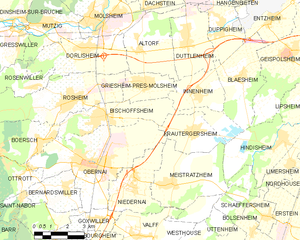
Carte des communes françaises